Purity Ring (band)

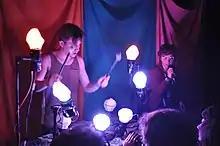
Corin Roddick (left) and Megan James (right) performing live in 2012.

Purity Ring's music is known for its combination of pop and hip-hop styles and James' "childlike" vocals and "macabre", "gory" lyrics, that she takes from "books and books full of things she's written" in the past. Their music utilizes down-pitched, distorted vocals and percussive and vocal loops. A creative key to their sound is a sometimes aggressive use of a volume regulating technique called “side-chaining,” in which the rhythm of one instrument affects the volume of another. Genres that have been used to label the band include synth-pop, dream pop, trip hop, and witch house, while the band describes themselves as "future pop". While their debut album was recorded separately with Roddick sending instrumentals to James over email to record vocals over, "Another Eternity" was the first time they recorded entirely in the studio together. During live shows, both wear clothes custom designed and sewn by James, and Roddick uses a custom-built, tree-shaped instrument to drive both live sound and lighting.